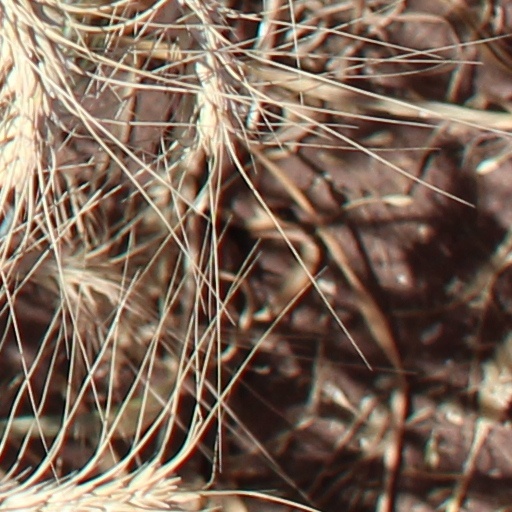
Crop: wheat